Eurosource Plus

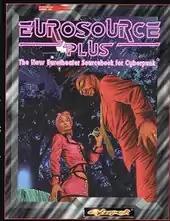

Eurosource Plus is a supplement published by R. Talsorian Games in 1995 for the near-future dystopian role-playing game "Cyberpunk".